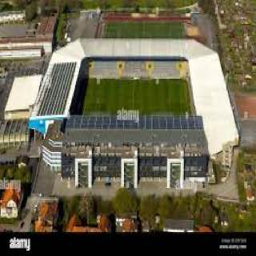
Rheinpark Stadium